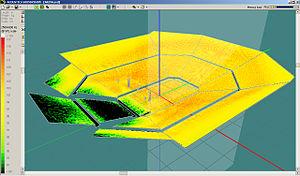
Simulation de la diffusion avec un système L-Acoustics par le logiciel SoundVision
Un line array est un système de sonorisation constitué d'un réseau d’ enceintes acoustiques à une seule dimension, permettant la sonorisation de spectacles de grande envergure, en diffusant le son à forte puissance sur une longue portée.